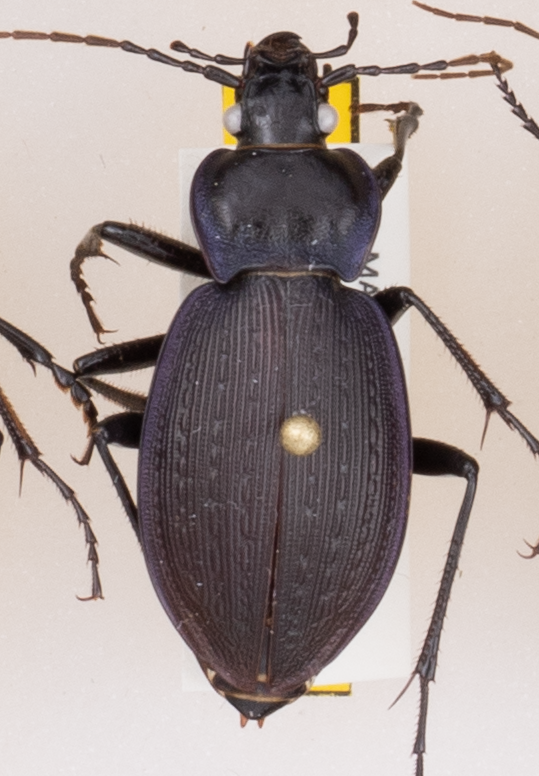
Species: Carabus goryi
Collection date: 2018-05-22
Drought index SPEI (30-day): -1.156
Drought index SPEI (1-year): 0.034
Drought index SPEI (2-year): -0.84